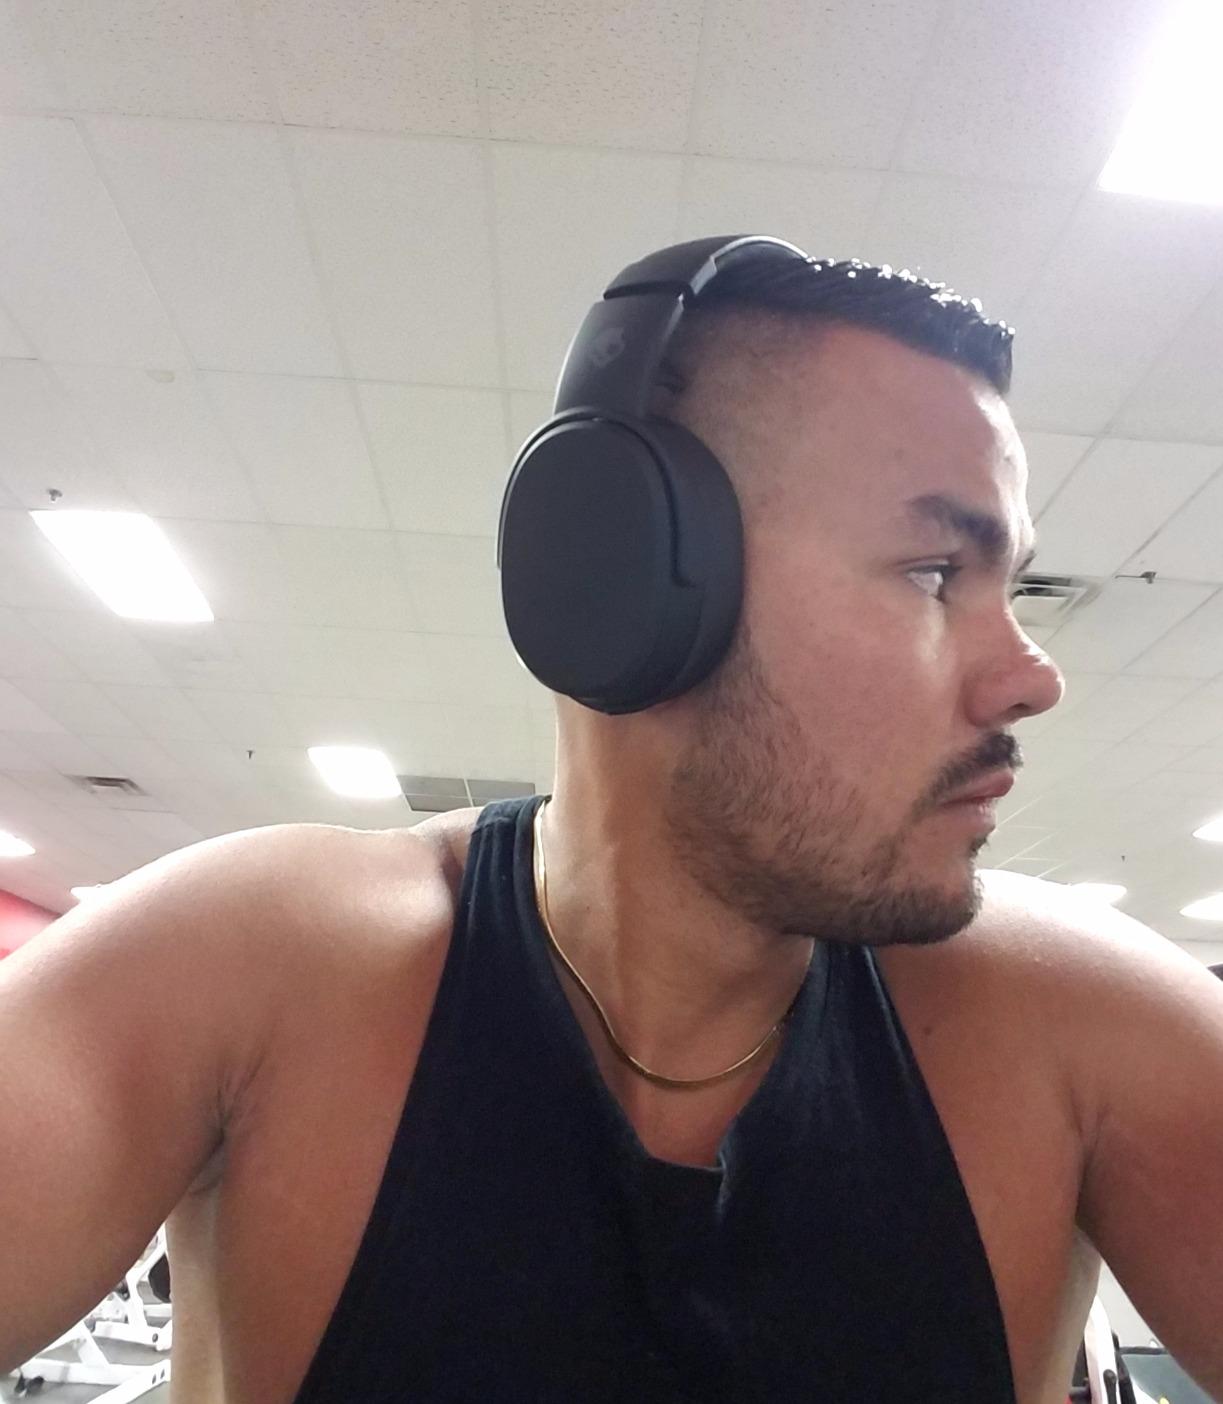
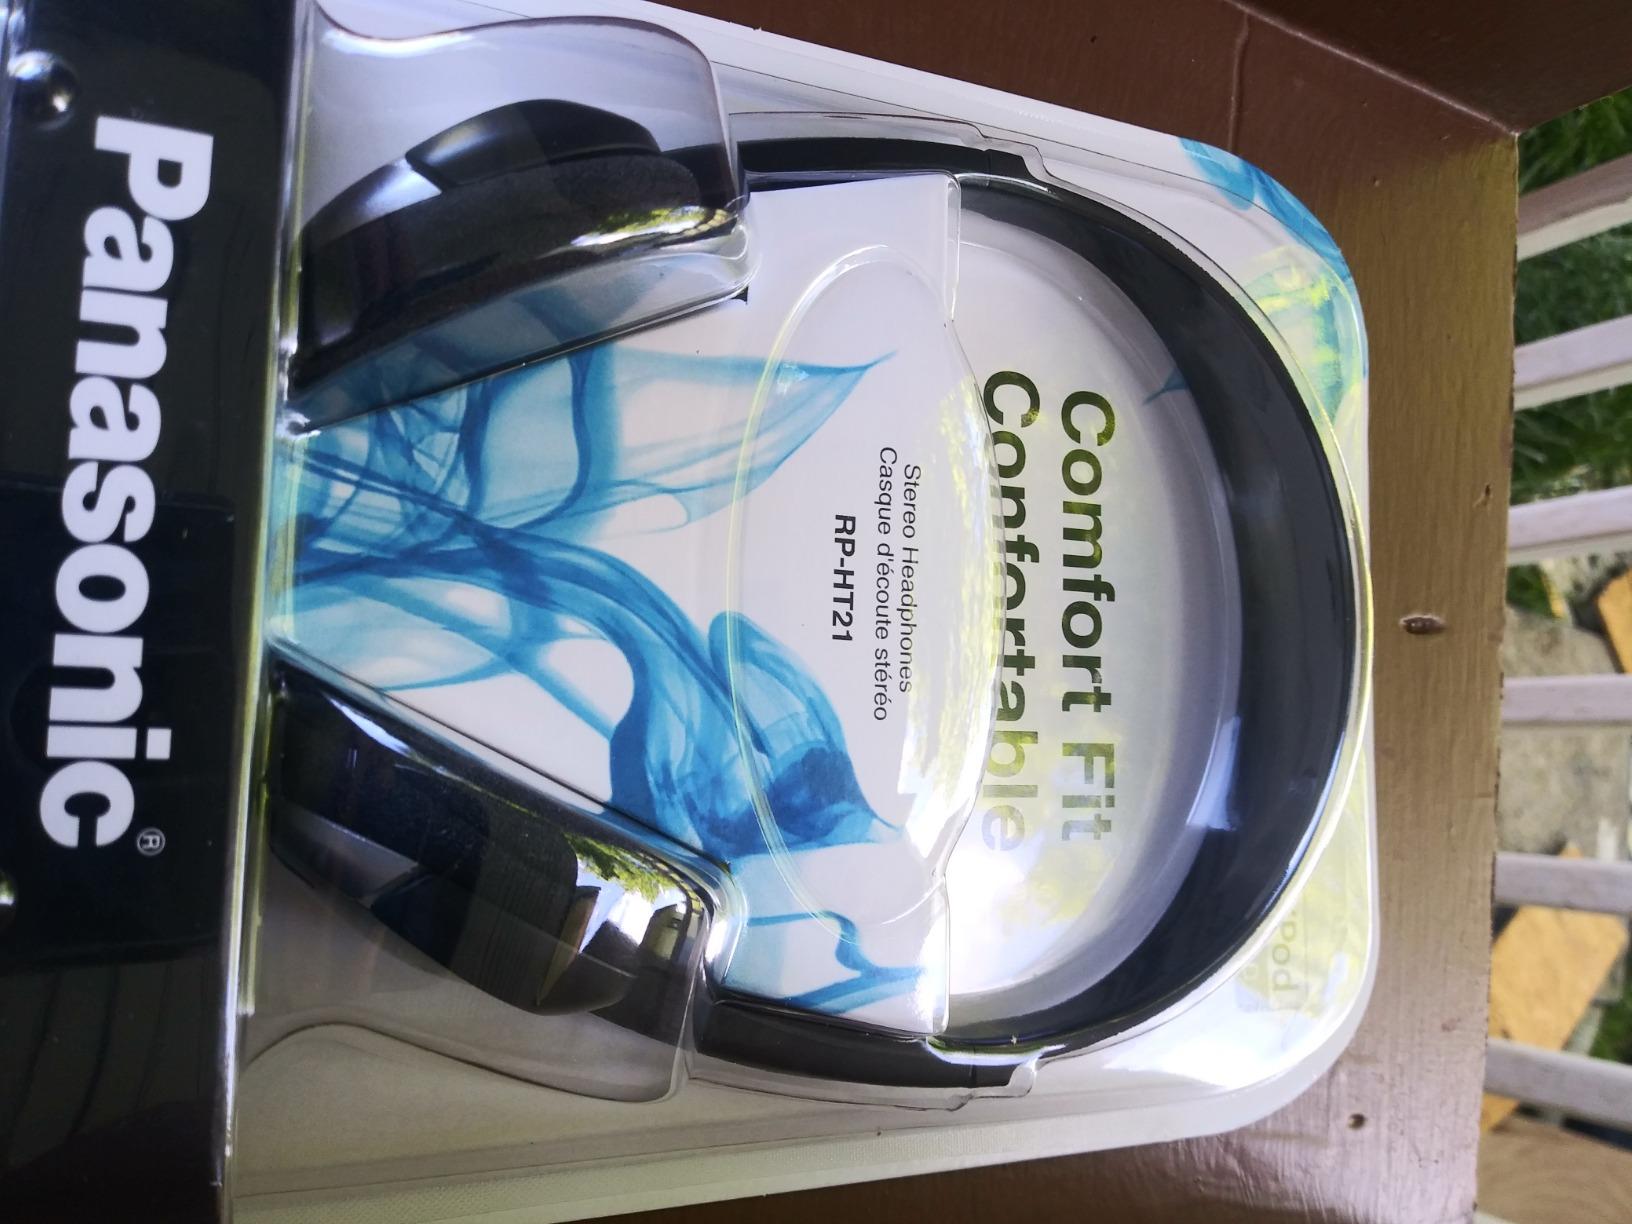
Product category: headphones
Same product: no